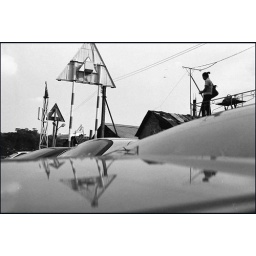
A woman stood on the top of a house which was beside the car park. Xinzhou,Guangzhou City,Southern China.